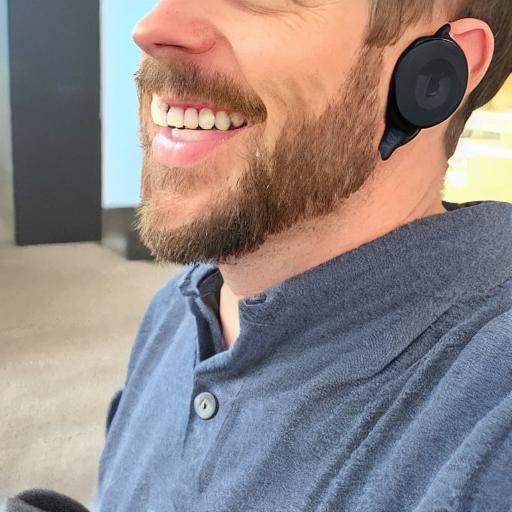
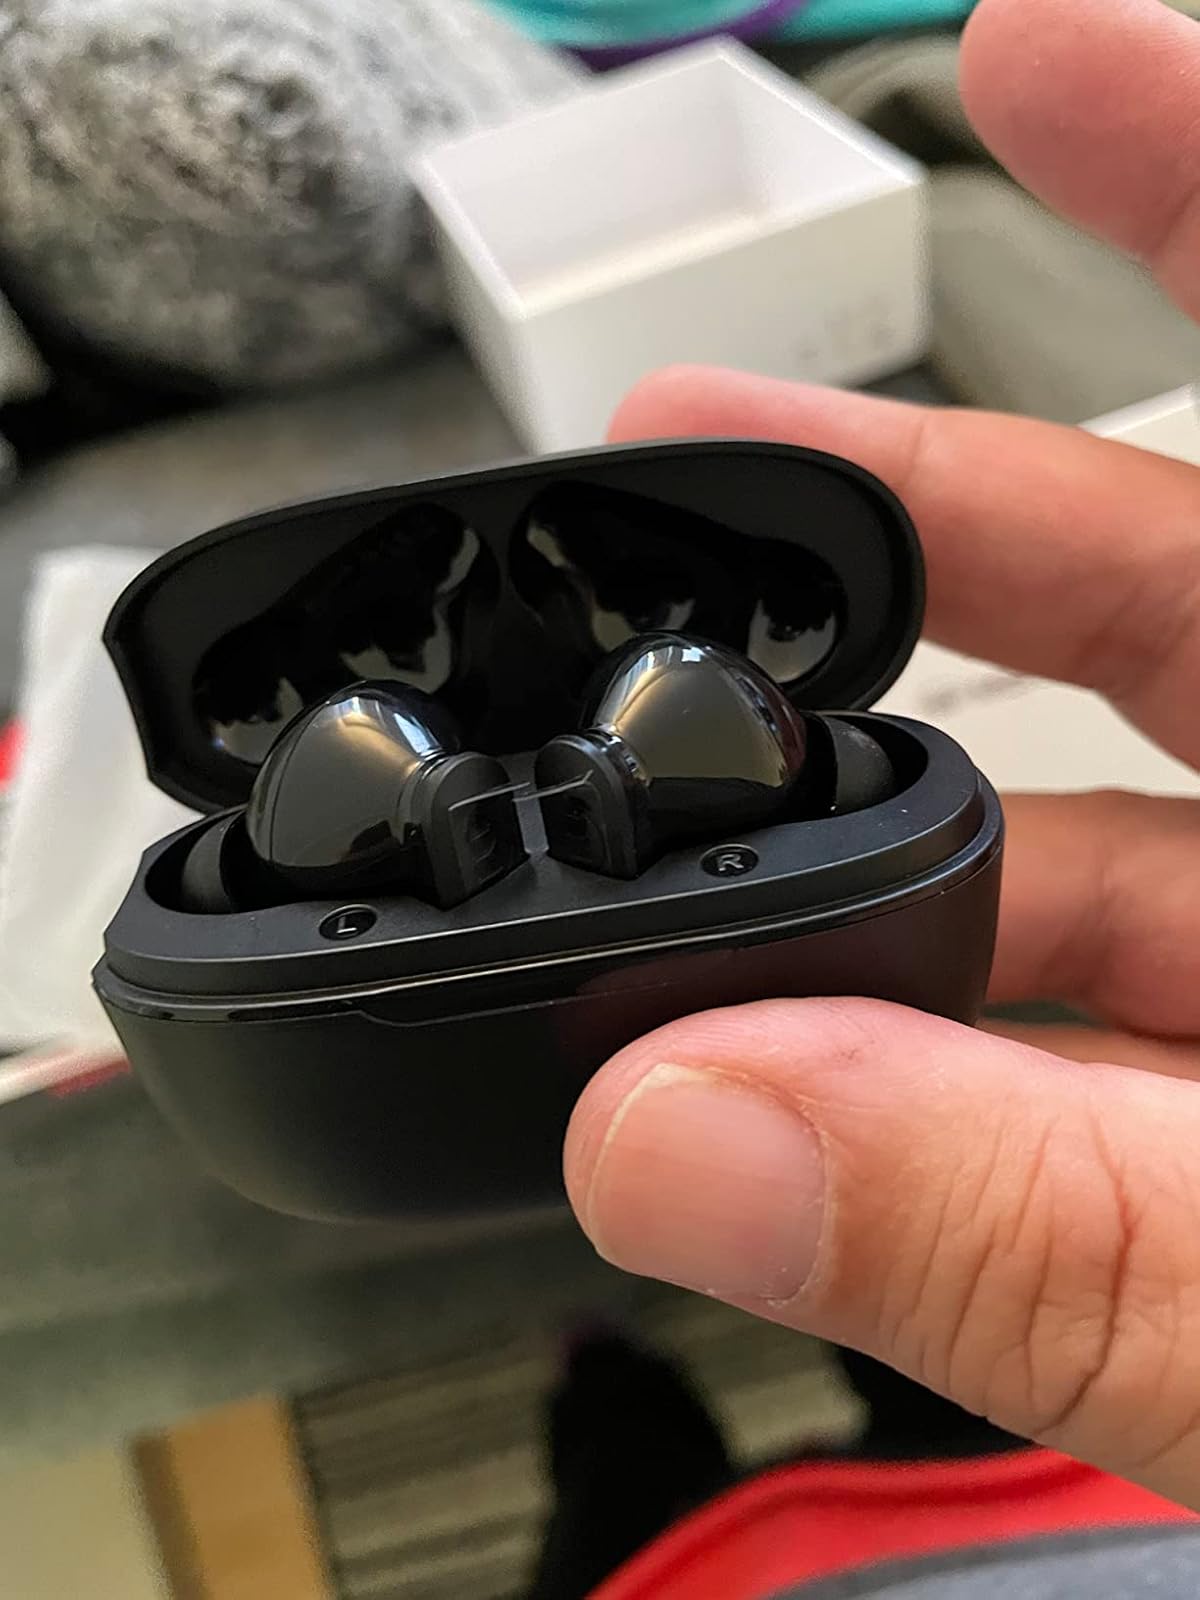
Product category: earbuds
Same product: no